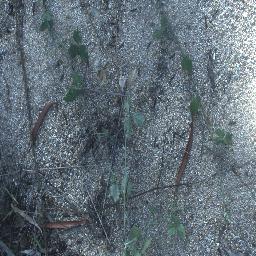
Label: negative